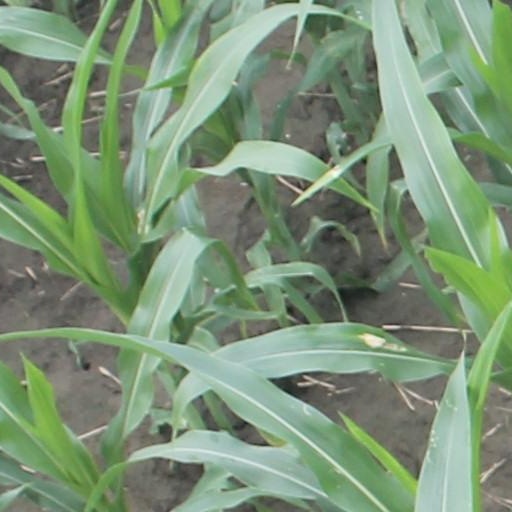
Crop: maize; corn